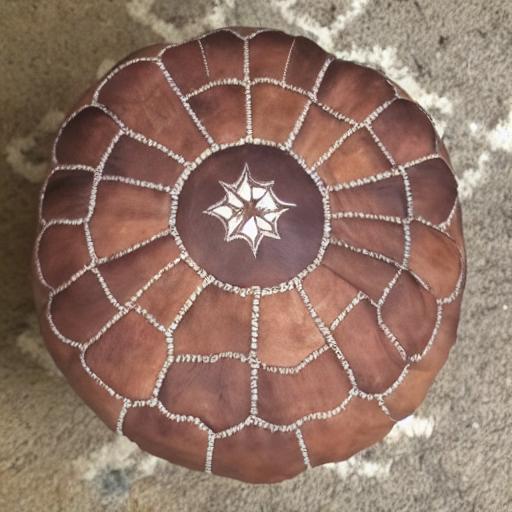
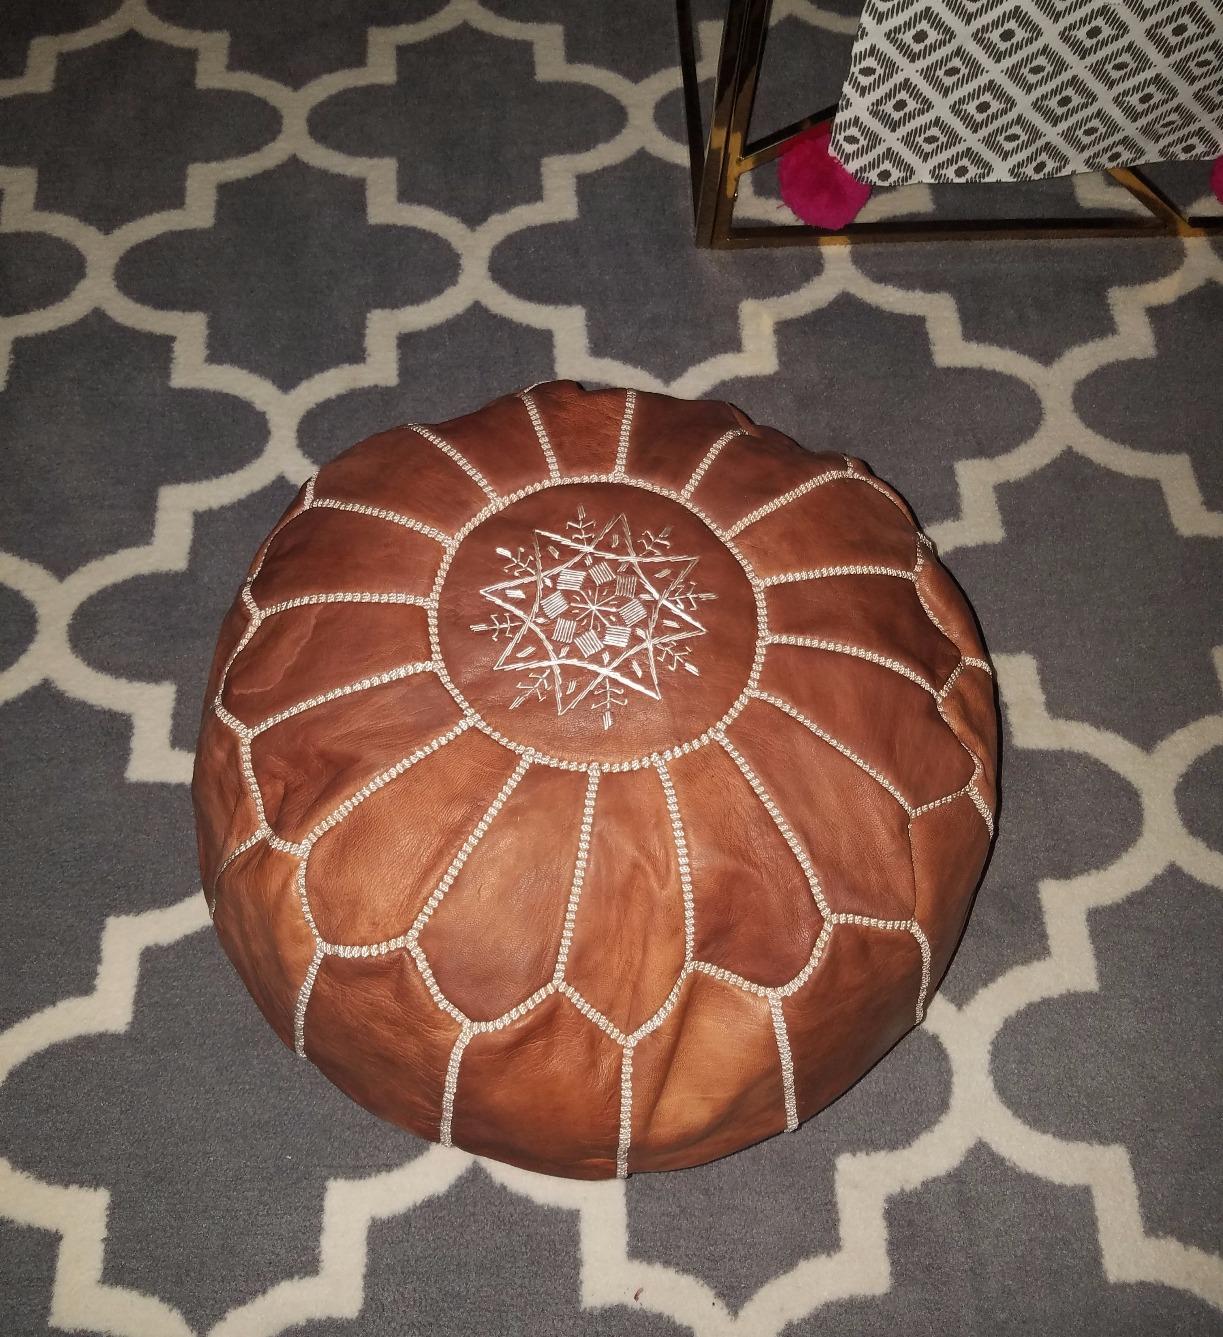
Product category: stool
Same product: no